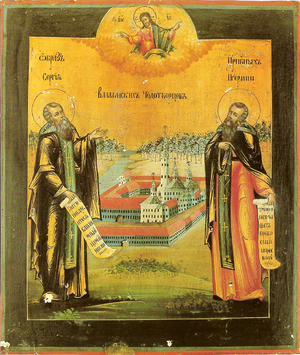
Le monastère de Valaam ou monastère de Valamo est un monastère orthodoxe russe situé sur l'île de Valaam dans l'archipel de Valaam à l'extrême nord du lac Ladoga en Carélie.